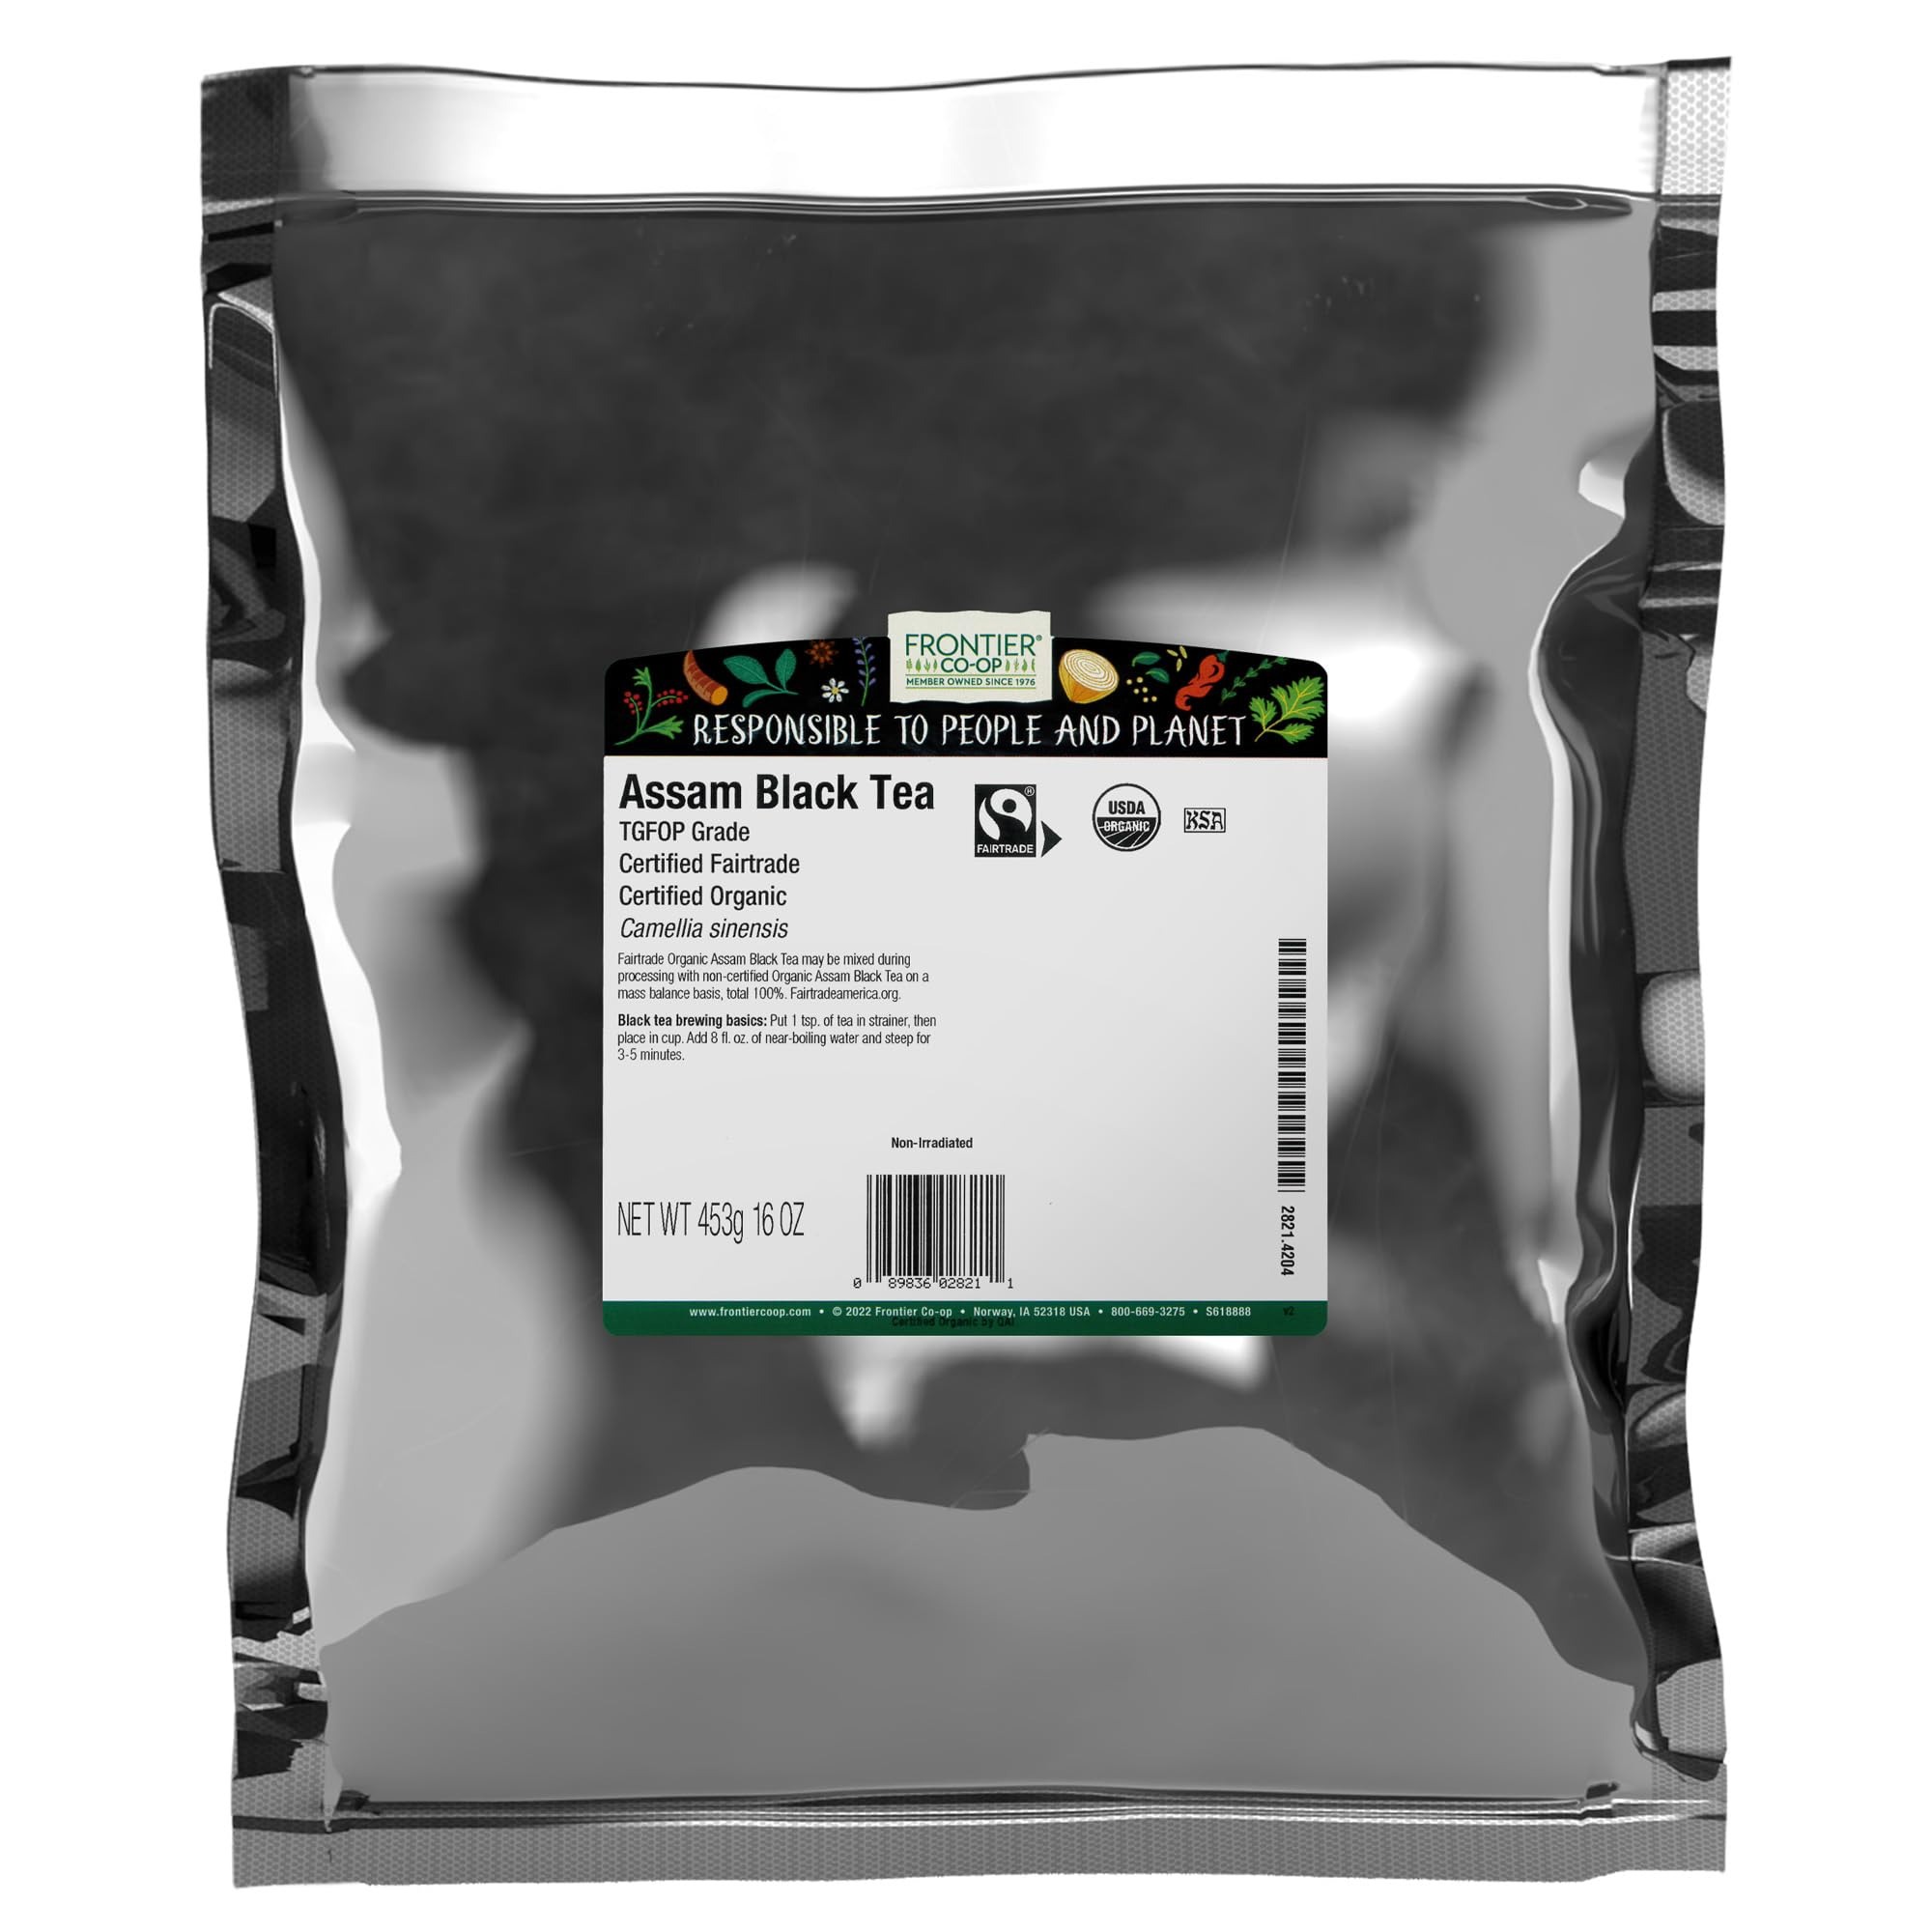
Item Name: Frontier Co-op Assam (Tippy Golden Flowery Orange Pekoe), Organic, Fair Trade 1 lb.
Bullet Point 1: ASSAM TEA - Frontier Co-op Organic Assam tea (Camellia sinensis) is a Tippy Golden Flowery Orange Pekoe grade (TGFOP) black tea originating from India and named after the Assam region. It is generally enjoyed as a morning tea or breakfast tea due to its bright color and brisk, malty characteristics.
Bullet Point 2: A VERSATILE INGREDIENT - Assam leaves are rich, astringent, robust, and highly aromatic. Assam also combines well with milk and sugar for flavorful blends! Mix some with spices or ginger in water, or add some sugar and mix them into iced tea for a refreshingly cool drink.
Bullet Point 3: FLAVORFUL AND ROBUST - Frontier Co-op Organic Assam tea leaves are Tippy Golden Flowery Orange Pekoe grade (TGFOP), which makes them the perfect choice for formal, English-style teas. Assam is known for its brisk, malty flavor, as well as a bright color that complements traditional sweets, cakes, and sandwiches for any occasion.
Bullet Point 4: ORGANIC FROM INDIA - Frontier Co-op Organic Assam tea leaves are hand-picked in India and sun-dried to produce rich, robust, and highly aromatic results. There are no artificial additives or chemicals used at any stage of the growing or production process. These leaves are 100% organic certified, Kosher certified, non-irradiated, and Fair Trade Certified.
Bullet Point 5: ABOUT US - Owned by stores and organizations that buy and sell our products, Frontier Co-op has been a member-owned cooperative since 1976. We support natural living and our products are never irradiated or treated with ETO. We’re committed to the health and welfare of the environment and everyone producing and consuming our botanical products.
Value: 16.0
Unit: Ounce

Price: 23.69